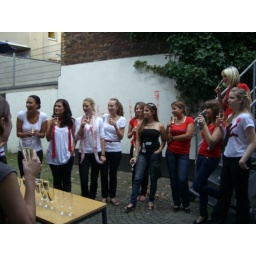
The team in red tops, and one in black had a wonderful concept of a pin-up girl. They did a great job.